MOSE

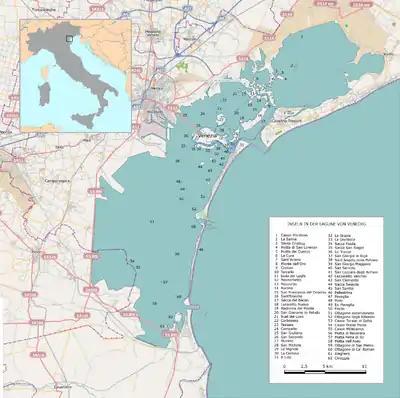
Map of the Venetian Lagoon

MOSE is part of a General Plan of Interventions to safeguard Venice and the lagoon. The project was begun in 1987 by the Ministry of Infrastructure through the Venice Water Authority (the Ministry's operational arm in the lagoon) and the concessionary "Consorzio Venezia Nuova". The measures already completed or underway along the coastline and in the lagoon are the most important environmental defense, restoration, and improvement program ever implemented by the Italian State.